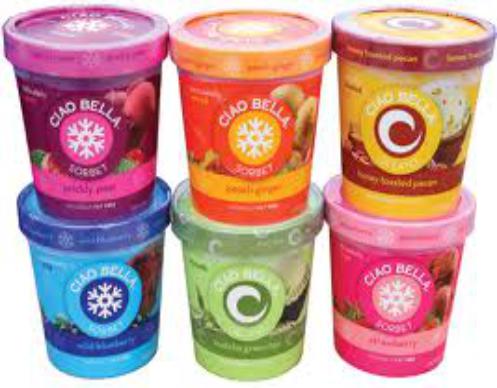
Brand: Ciao Bella Gelato Company
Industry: Food